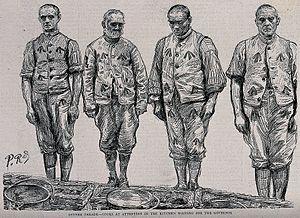
La broad arrow, dont le phéon est une variante, est une représentation stylisée d'une pointe de flèche en métal, comprenant une soie et deux ardillons se rejoignant en un point. C'est un symbole utilisé traditionnellement en héraldique, notamment en Angleterre, puis par le gouvernement britannique pour marquer la propriété du gouvernement. Il est devenu particulièrement associé au Board of Ordnance, puis au département de la guerre du Royaume-Uni et au ministère de la défense. Il a été exporté vers d'autres parties de l'Empire britannique, où il a été utilisé dans des contextes officiels similaires.